Zombie (cocktail)

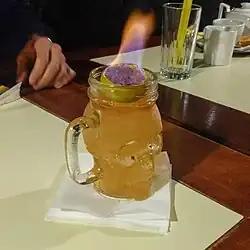

The zombie is a Tiki cocktail made of fruit juices, liqueurs, and various rums. It first appeared in late 1934, invented by Donn Beach at his Hollywood "Don the Beachcomber" restaurant. It was popularized on the East coast soon afterwards at the 1939 New York World's Fair.